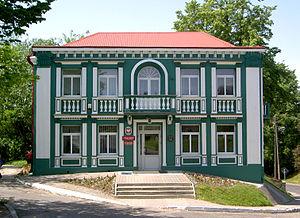
Tarnogród est une ville du powiat de Biłgoraj de la voïvodie de Lublin, dans le sud-est de la Pologne.